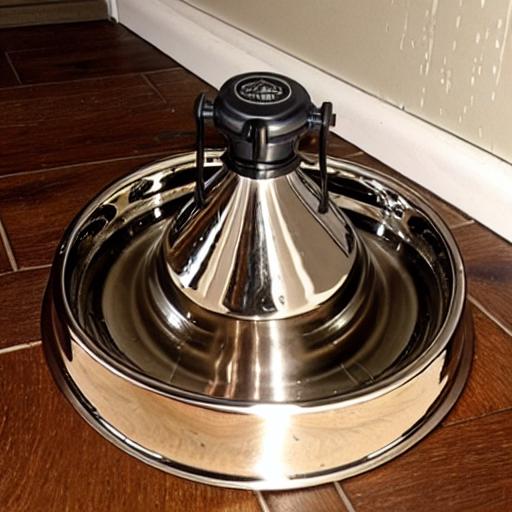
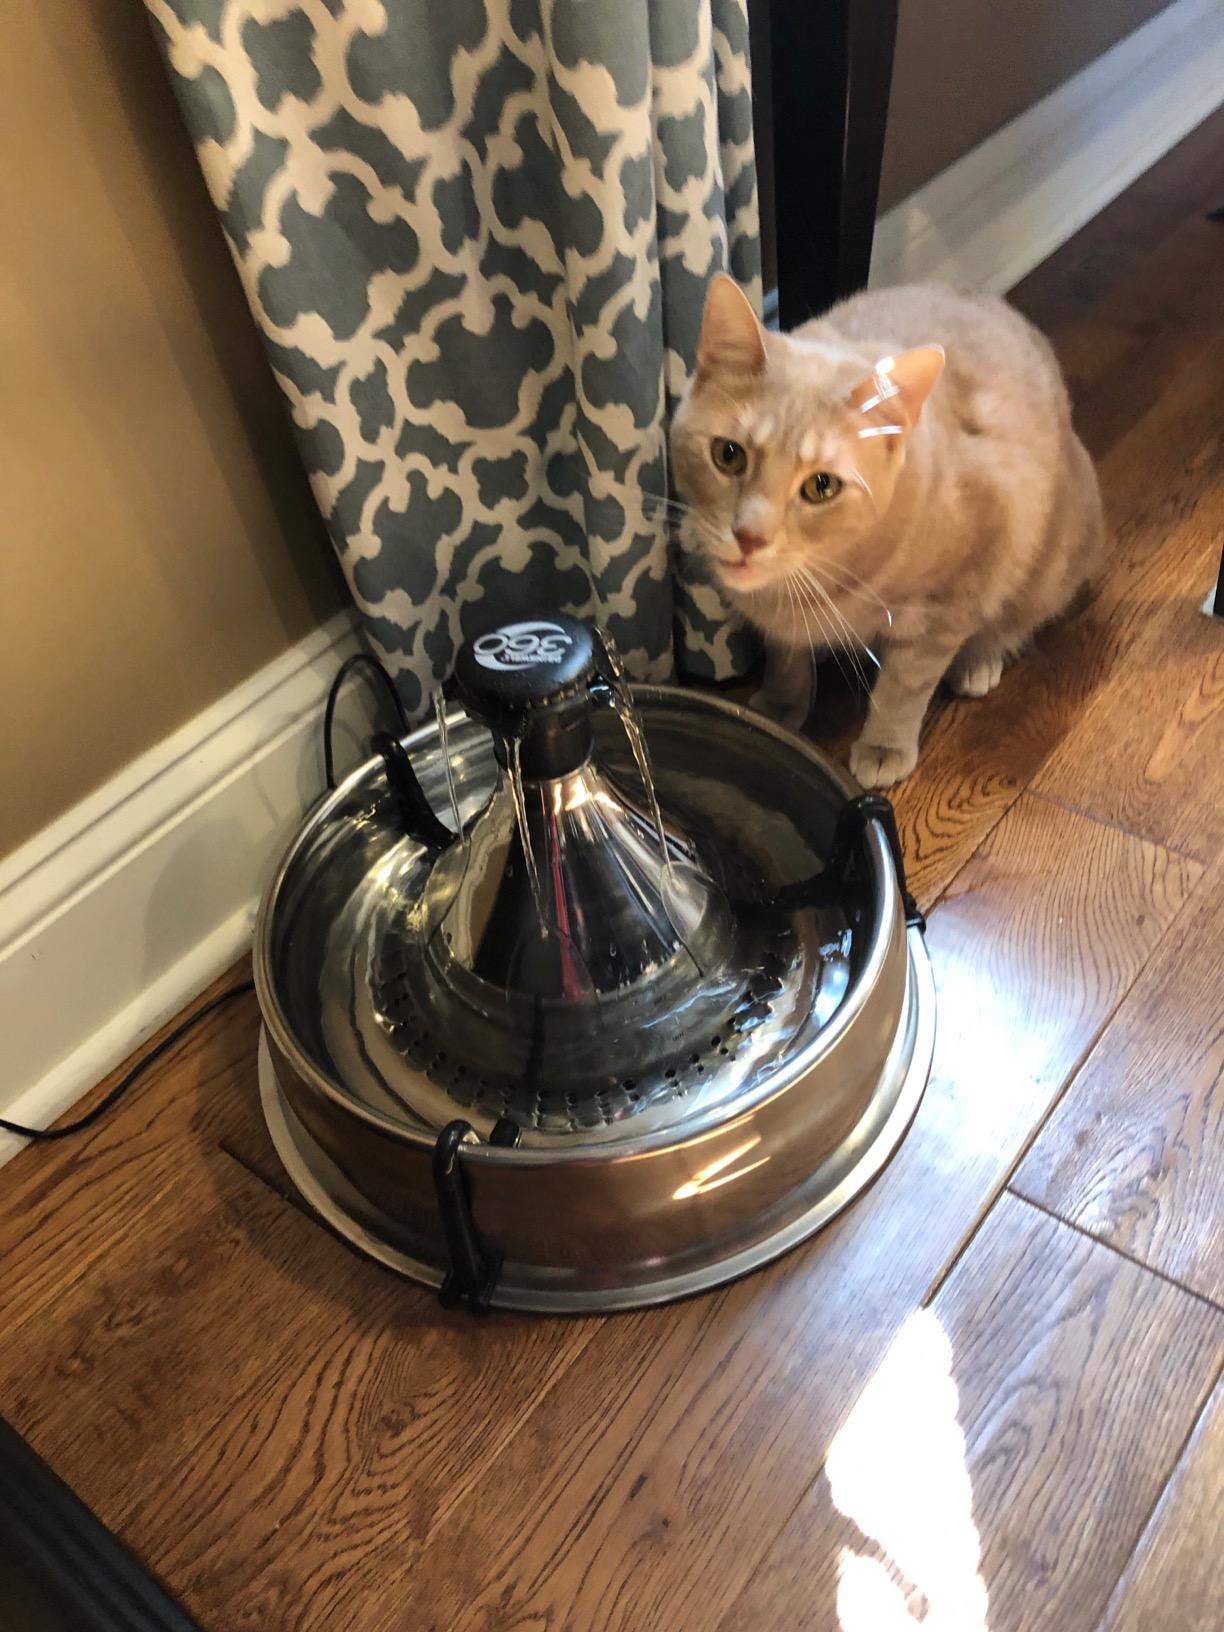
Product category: items_bowl
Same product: no